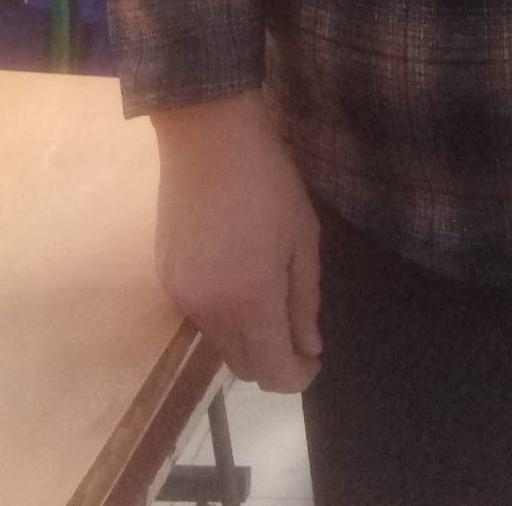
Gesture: no_gesture